WinSCP

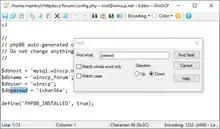
An internal editor window

(FTP), WebDAV, Amazon S3, and secure copy protocol (SCP) client for Microsoft Windows. The WinSCP project has released its source code on GitHub under an open source license, while the program itself is distributed as proprietary freeware.